Kyburg (castle)

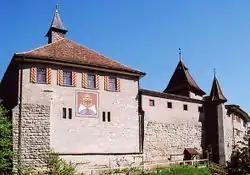
Schloss Kyburg

Kyburg Castle is a castle in Switzerland, overlooking the Töss river about 3 km south-east of Winterthur, in Kyburg municipality, canton of Zürich. It is a Swiss heritage site of national significance.